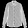
Label: Shirt